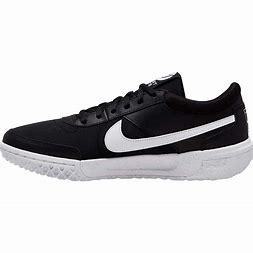
Brand: Nike
Model: Court Zoom Lite 3